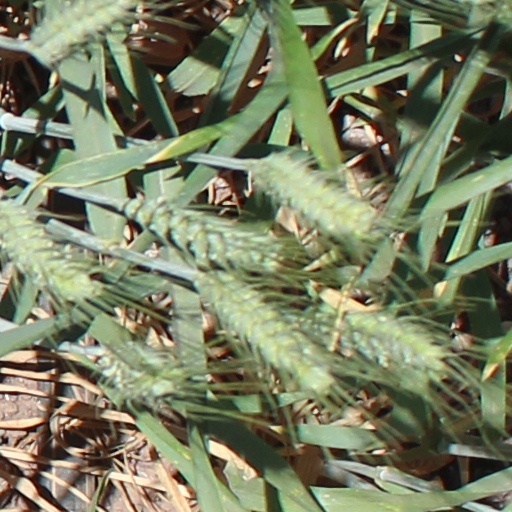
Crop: wheat